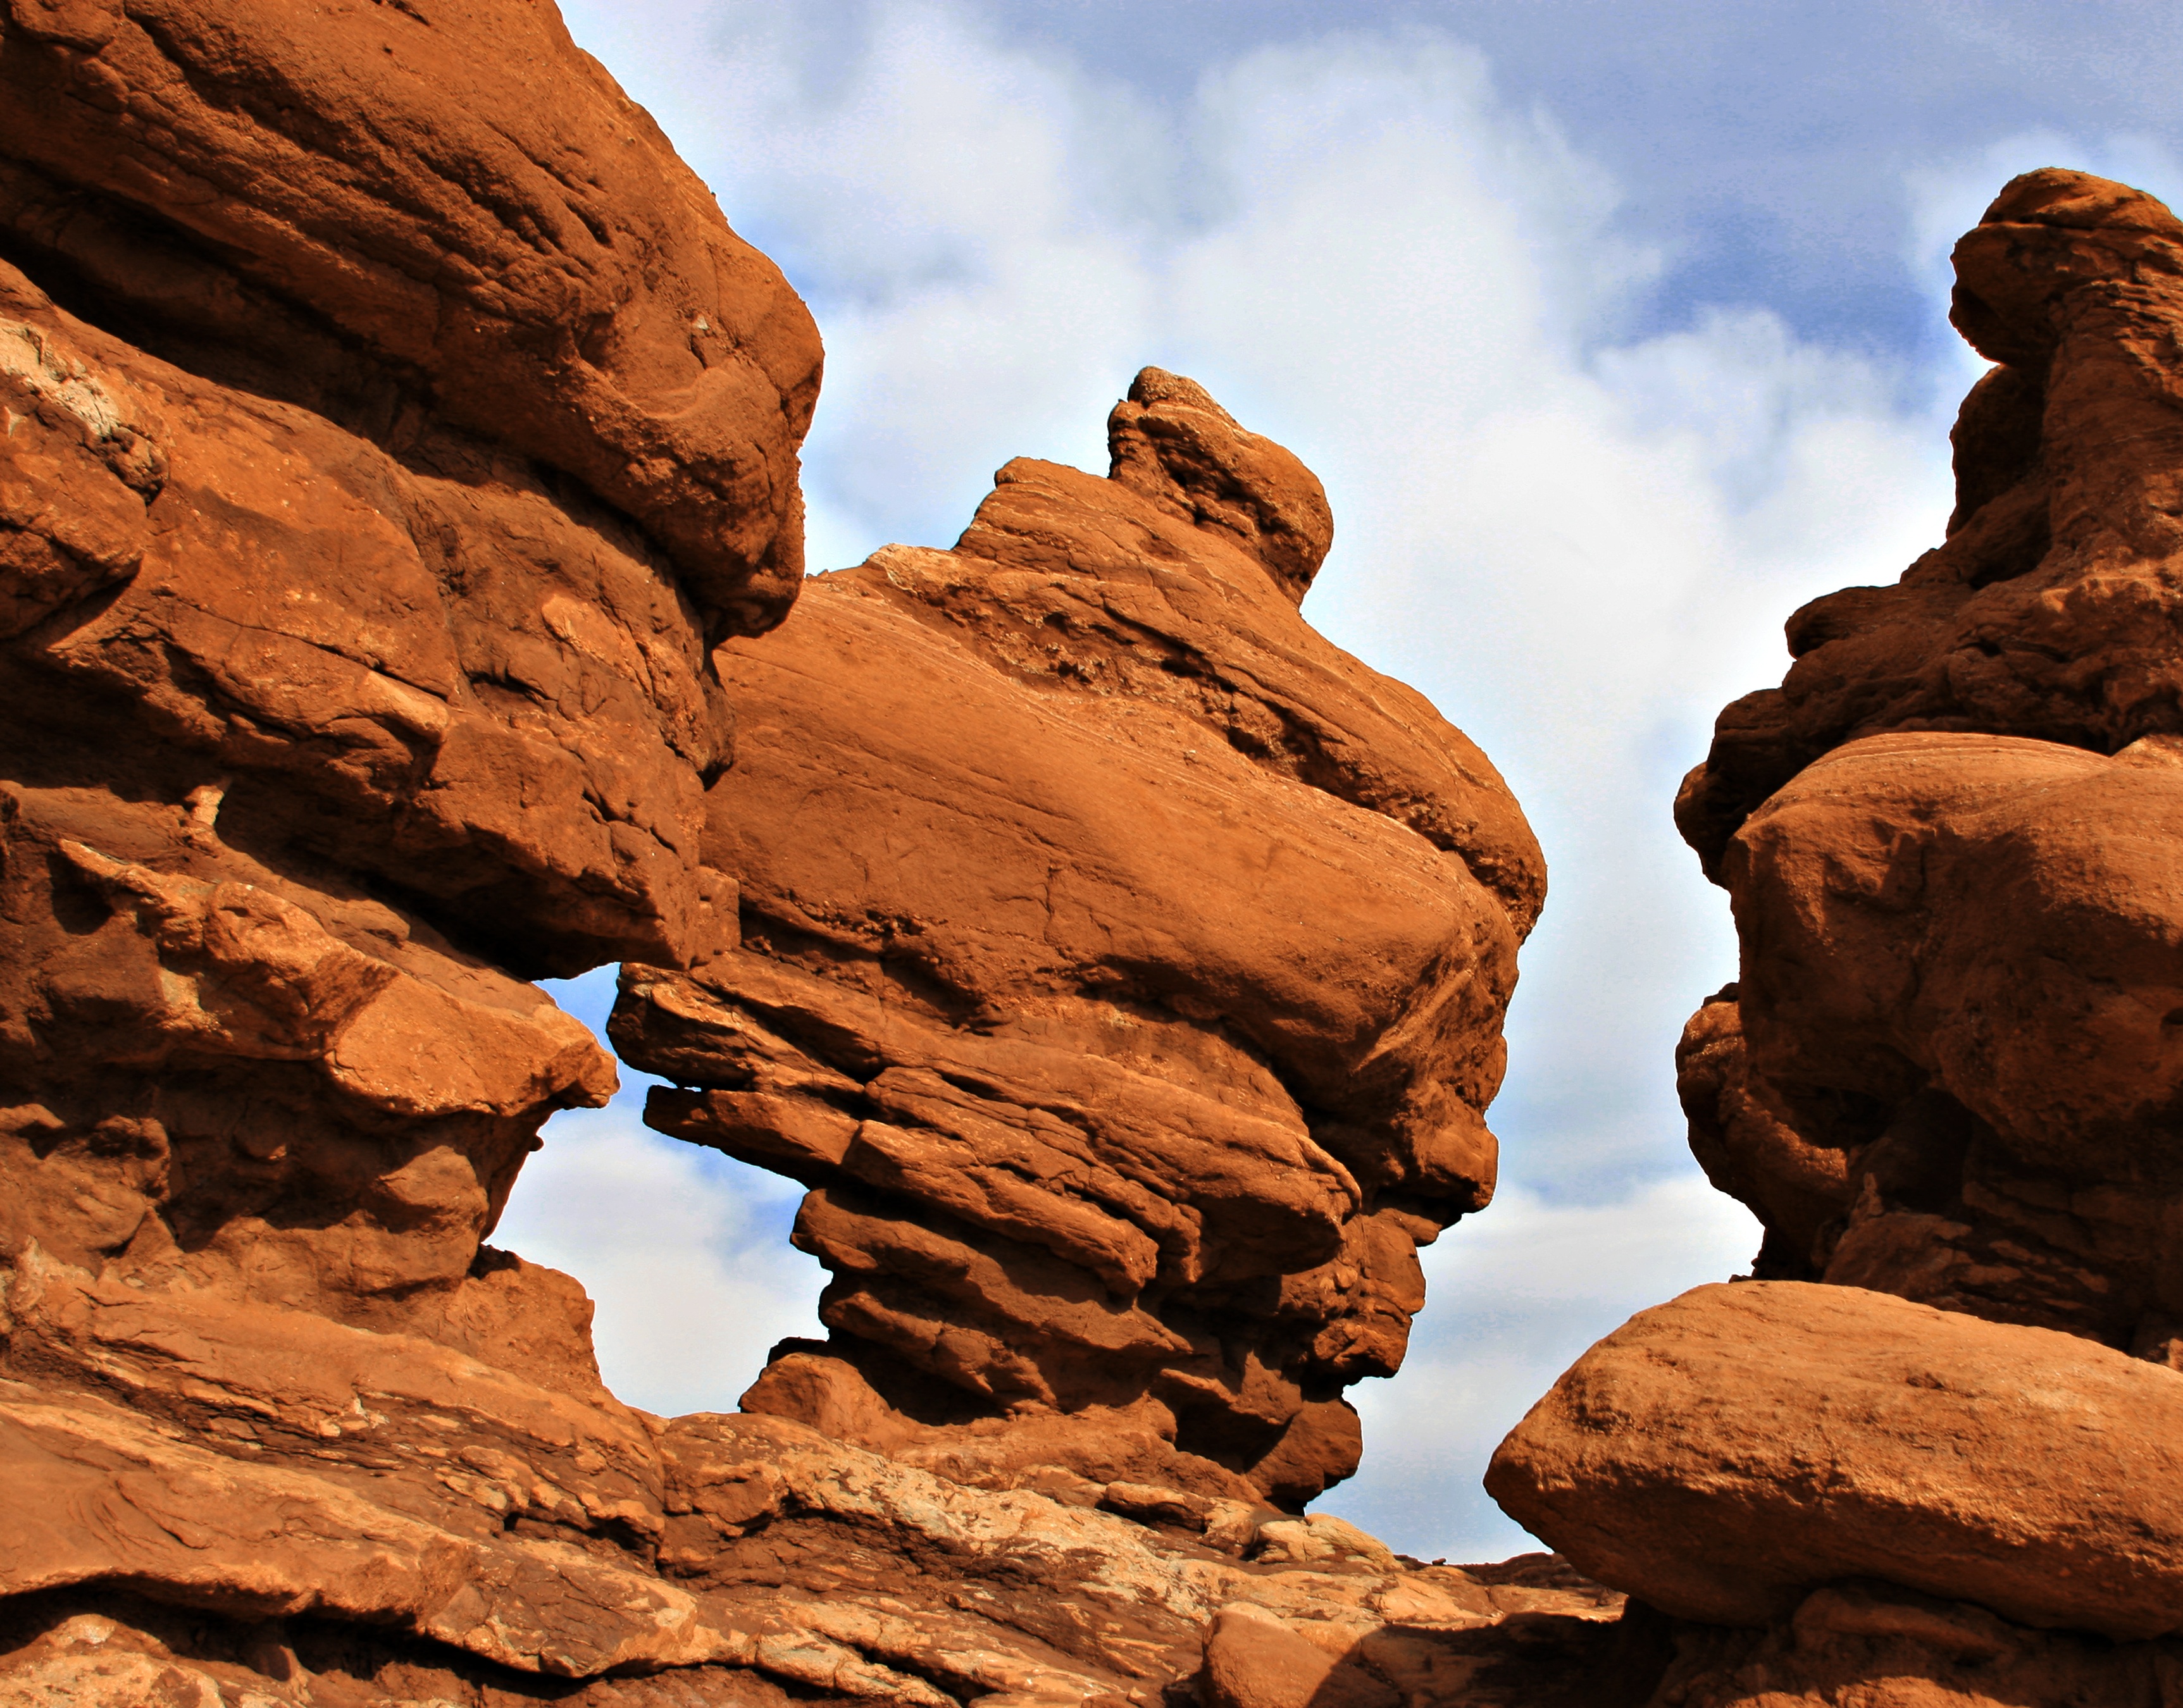
landscape, rock, wilderness, desert, sandstone, valley, vacation, formation, arch, scenic, park, scenery, landmark, terrain, material, erosion, rocks, national, geology, colorado, badlands, plateau, wadi, red rocks, natural arch, garden of the gods, colorado springs, natural environment, geographical feature